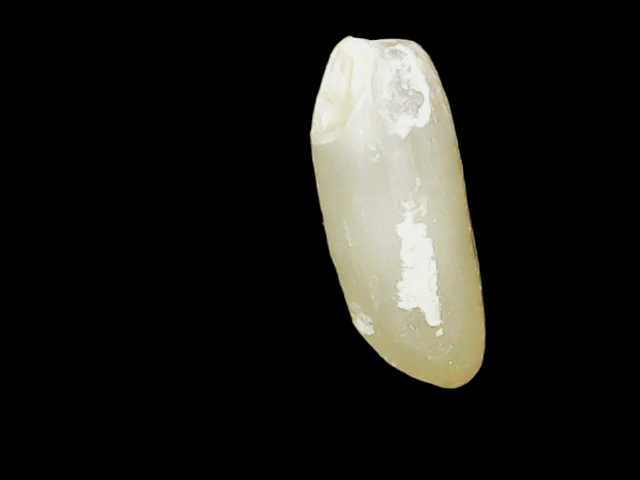
Rice variety: Binadhan12